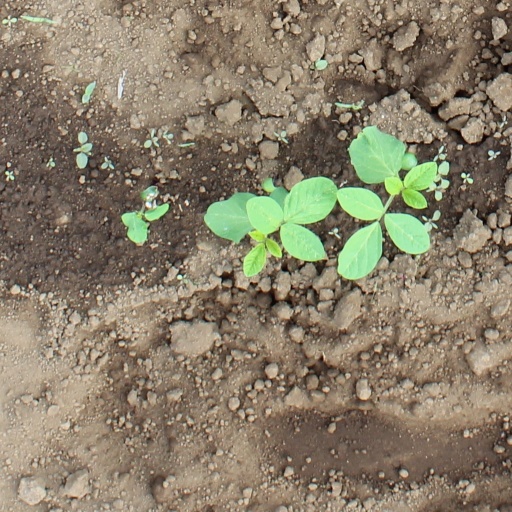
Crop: soybean